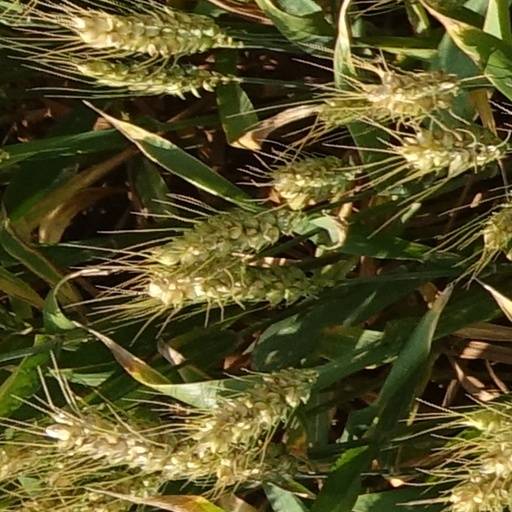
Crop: wheat